Aaron Ramsey

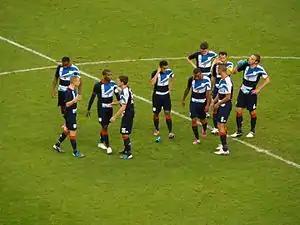
Ramsey (fourth from left) with Great Britain at the 2012 Olympics

Ramsey was one of five Welshmen selected to compete at the 2012 Olympic Football Tournament for Great Britain. He featured in all three group games, the latter two as a starter. In the quarter-finals against South Korea on 4 August at Cardiff's Millennium Stadium, he equalised with a penalty kick and the match finished 1–1; he scored again in the penalty shootout which his team lost.